Erik Olin Wright

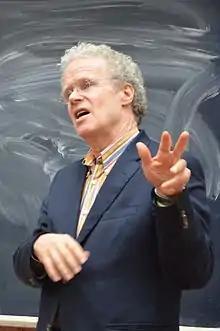
Wright lecturing at Kyiv University in 2013

Erik Olin Wright (February 9, 1947 – January 23, 2019) was an American analytical Marxist sociologist at the University of Wisconsin–Madison, specializing in social stratification and in egalitarian alternative futures to capitalism. He was known for diverging from classical Marxism in his breakdown of the working class into subgroups of diversely held power and therefore varying degrees of class consciousness. Wright introduced novel concepts to adapt to this change of perspective including deep democracy and interstitial revolution.